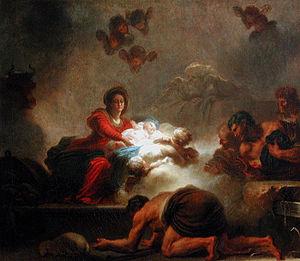
Jean-Honoré Nicolas Fragonard, né le 5 avril 1732 à Grasse et mort le 22 août 1806 à Paris, est un des principaux peintres rococos français.
Le Verrou est une scène galante peinte par Jean-Honoré Fragonard en 1777. Il s'agit de l'un des tableaux les plus célèbres du peintre, véritable référence de la peinture du XVIIIᵉ siècle. L'interprétation commune suggère que la scène représente deux amants enlacés dans une chambre à coucher, l'homme poussant le verrou de la porte.
La représentation artistique de Jésus-Christ dans l'art chrétien, est devenue un thème majeur de l'art occidental, ainsi qu'en Europe orientale. Jésus-Christ a été représenté de différentes manières au cours des époques, ainsi que pour illustrer les différents épisodes de sa vie codée par l'iconographie chrétienne.